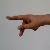
The image shows a hand gesture representing the letter 'P' in Indian Sign Language.